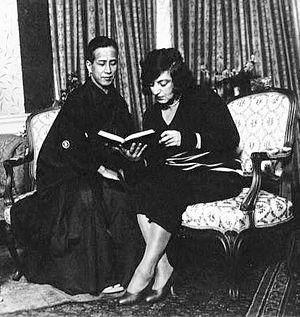
La romancière Gyp (Sibylle Gabrielle Riquetti de Mirabeau, comtesse de Martel, 1849-1932) montrant à un artiste japonais comment interpréter Cyrano de Bergerac.